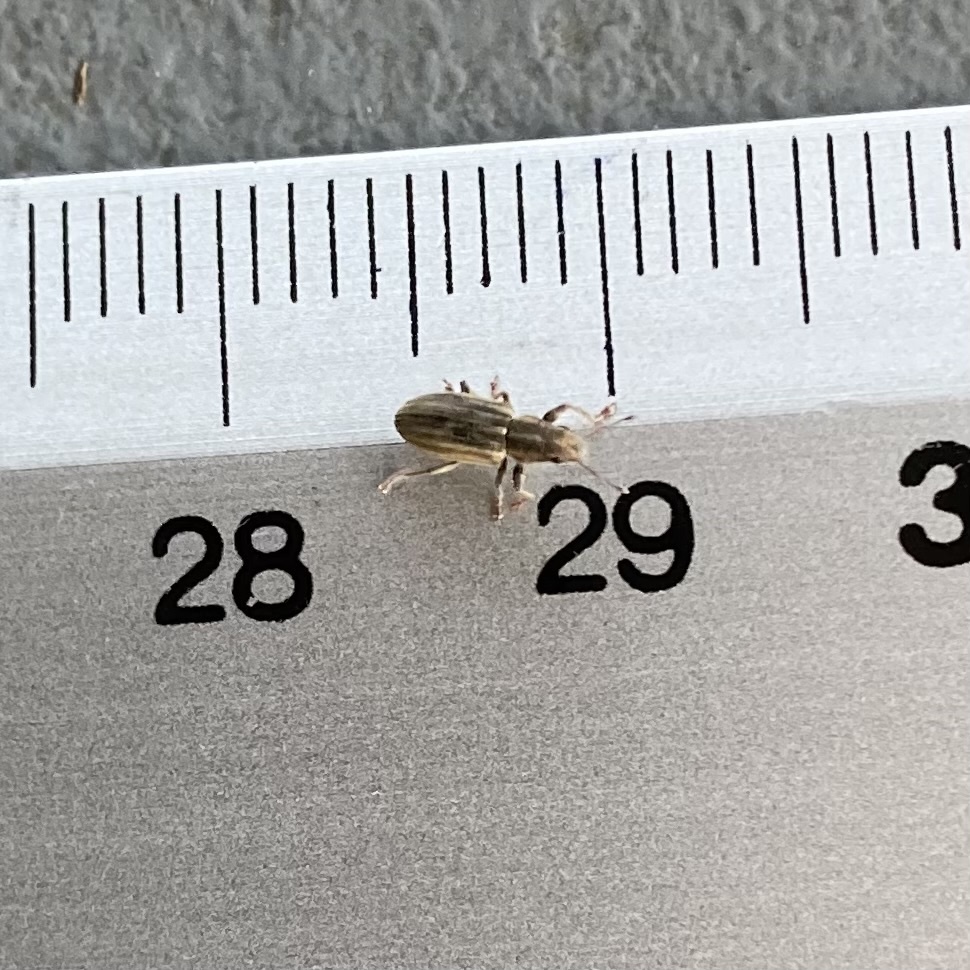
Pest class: pea_leaf_weevil